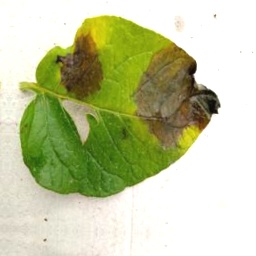
Etiqueta: Late Blight